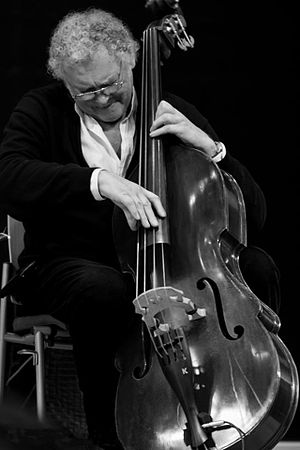
Miroslav Vitouš
Miroslav Vitouš
Miroslav Ladislav Vitouš i Prag, Tjekkiet, er en tjekkisk jazzkontrabassist.